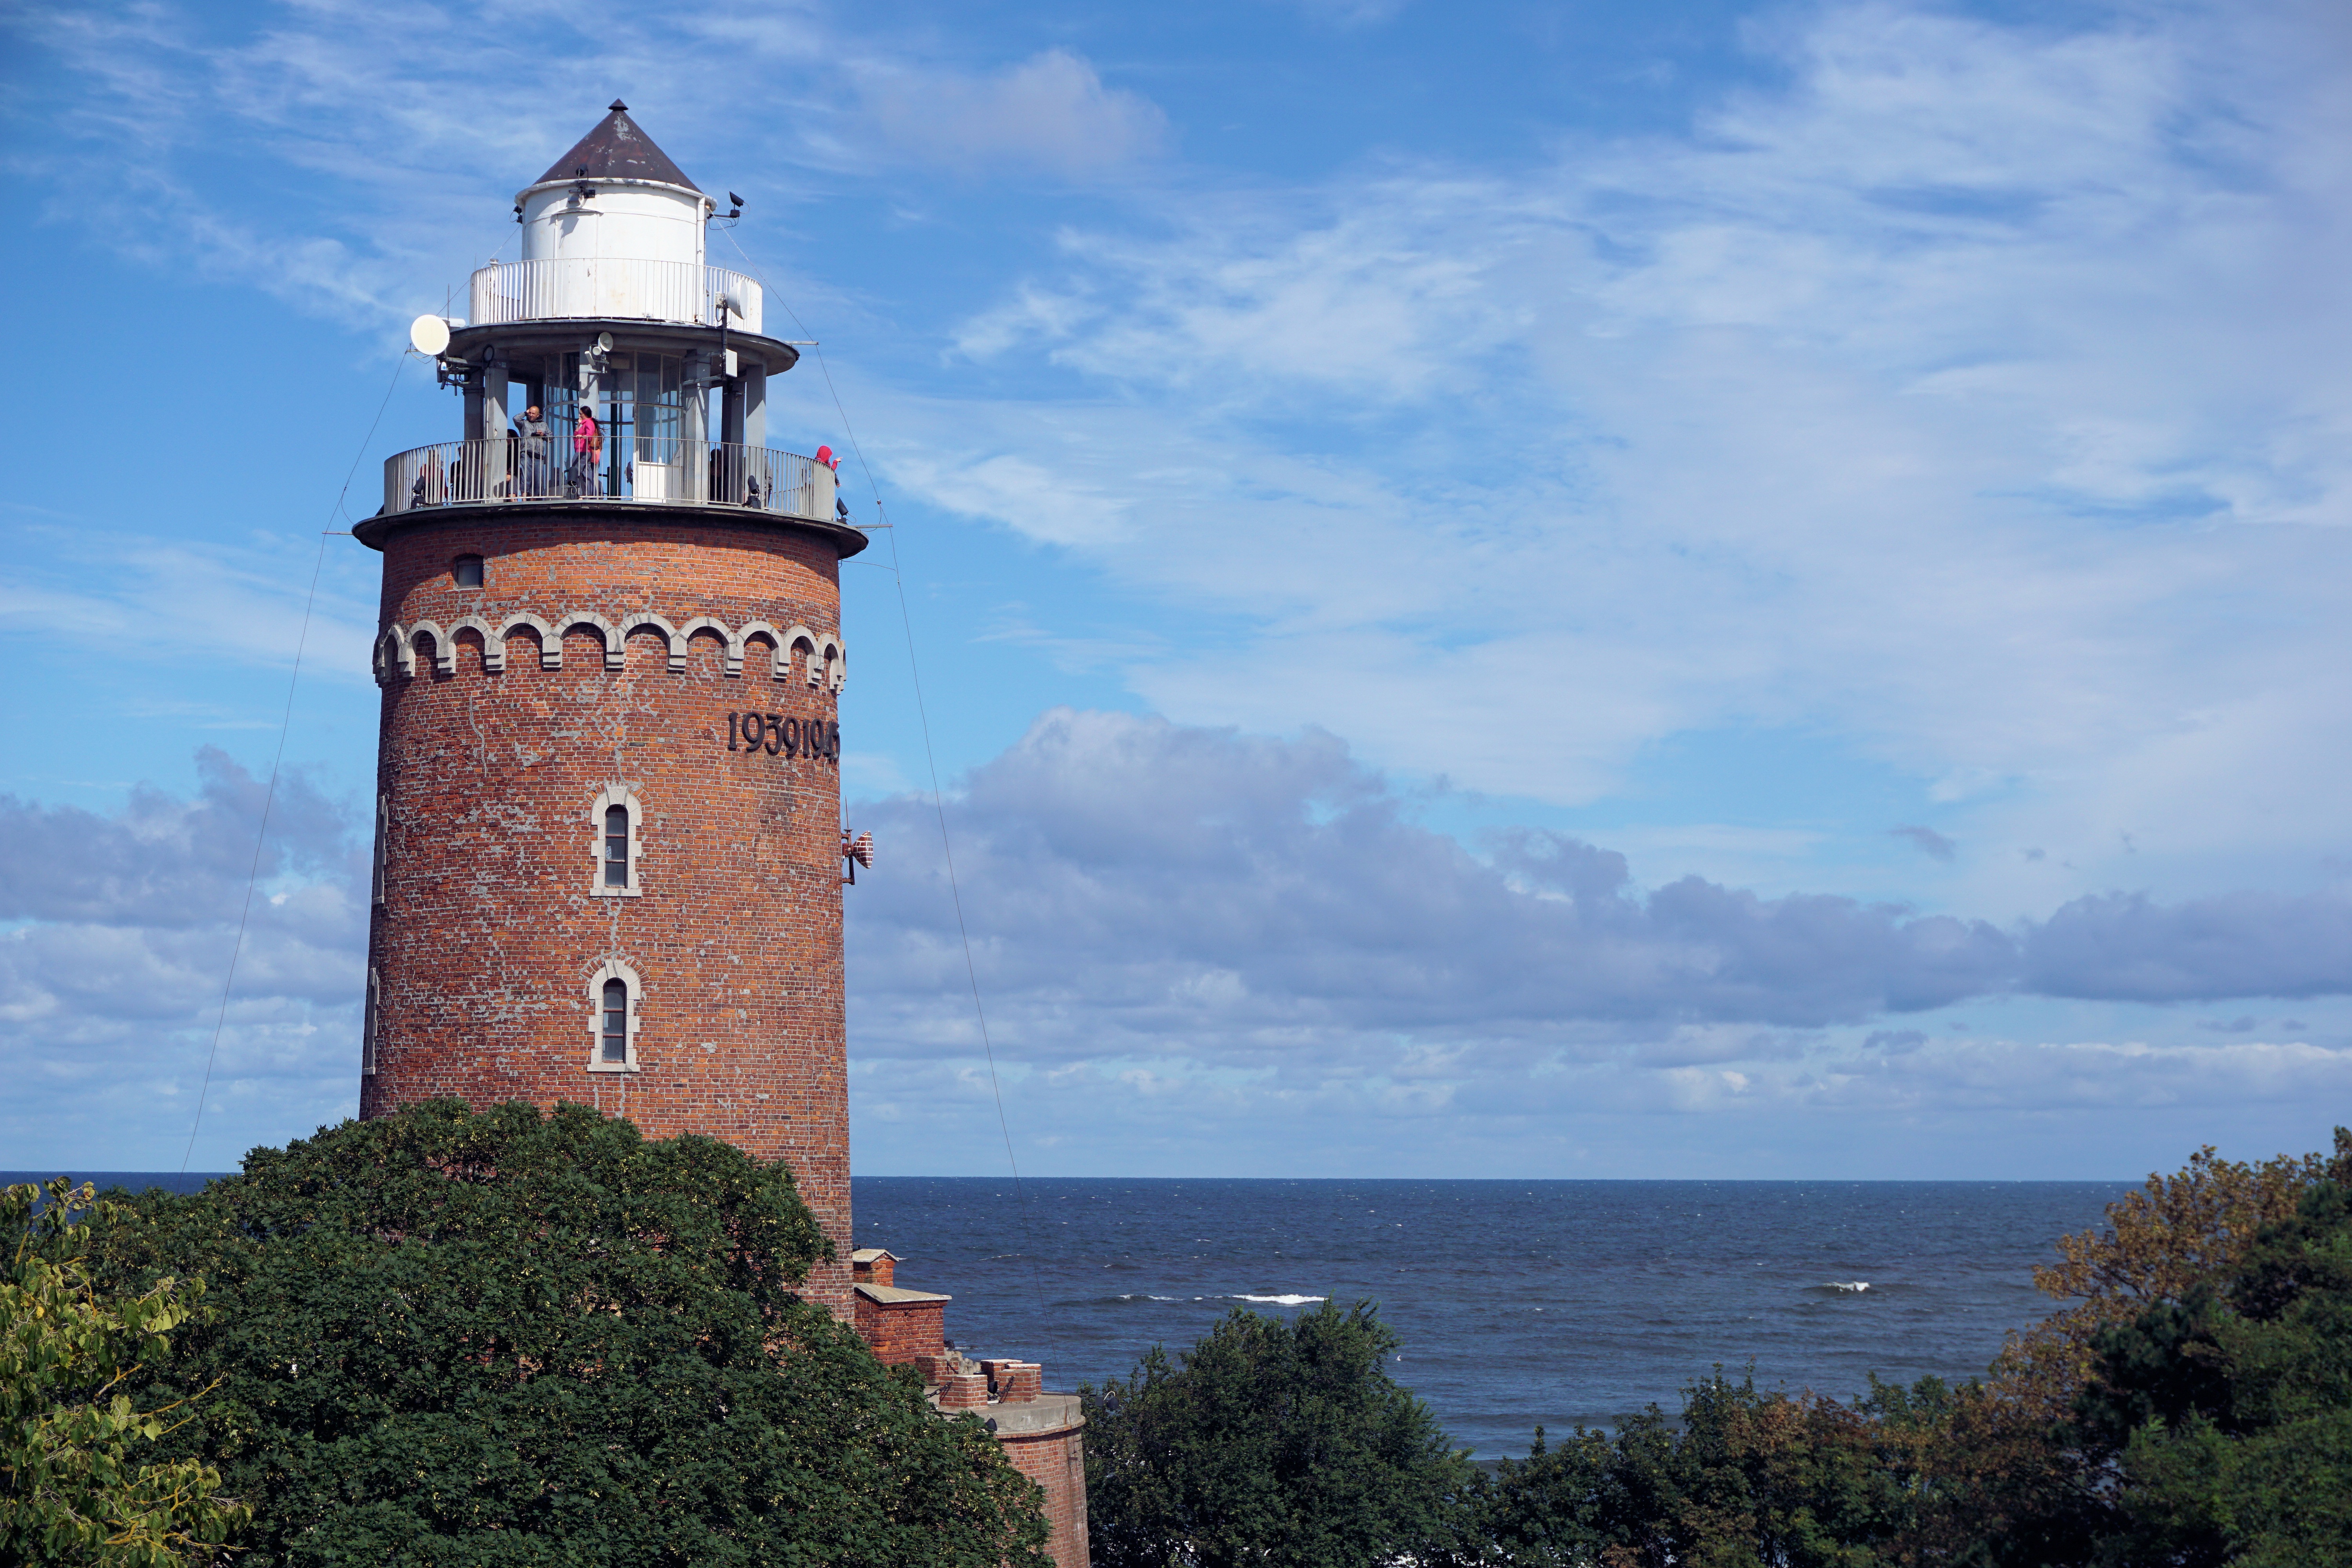
landscape, sea, coast, water, nature, lighthouse, sky, lake, summer, tower, holiday, castle, blue, leisure, clouds, spa, poland, cape, baltic sea, ko obrzeg, kolobrzeg